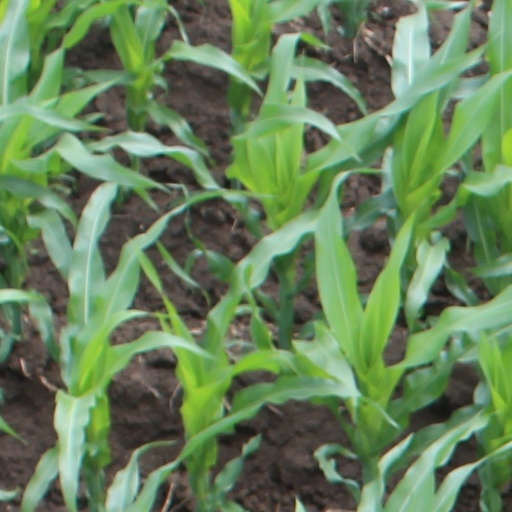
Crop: maize; corn